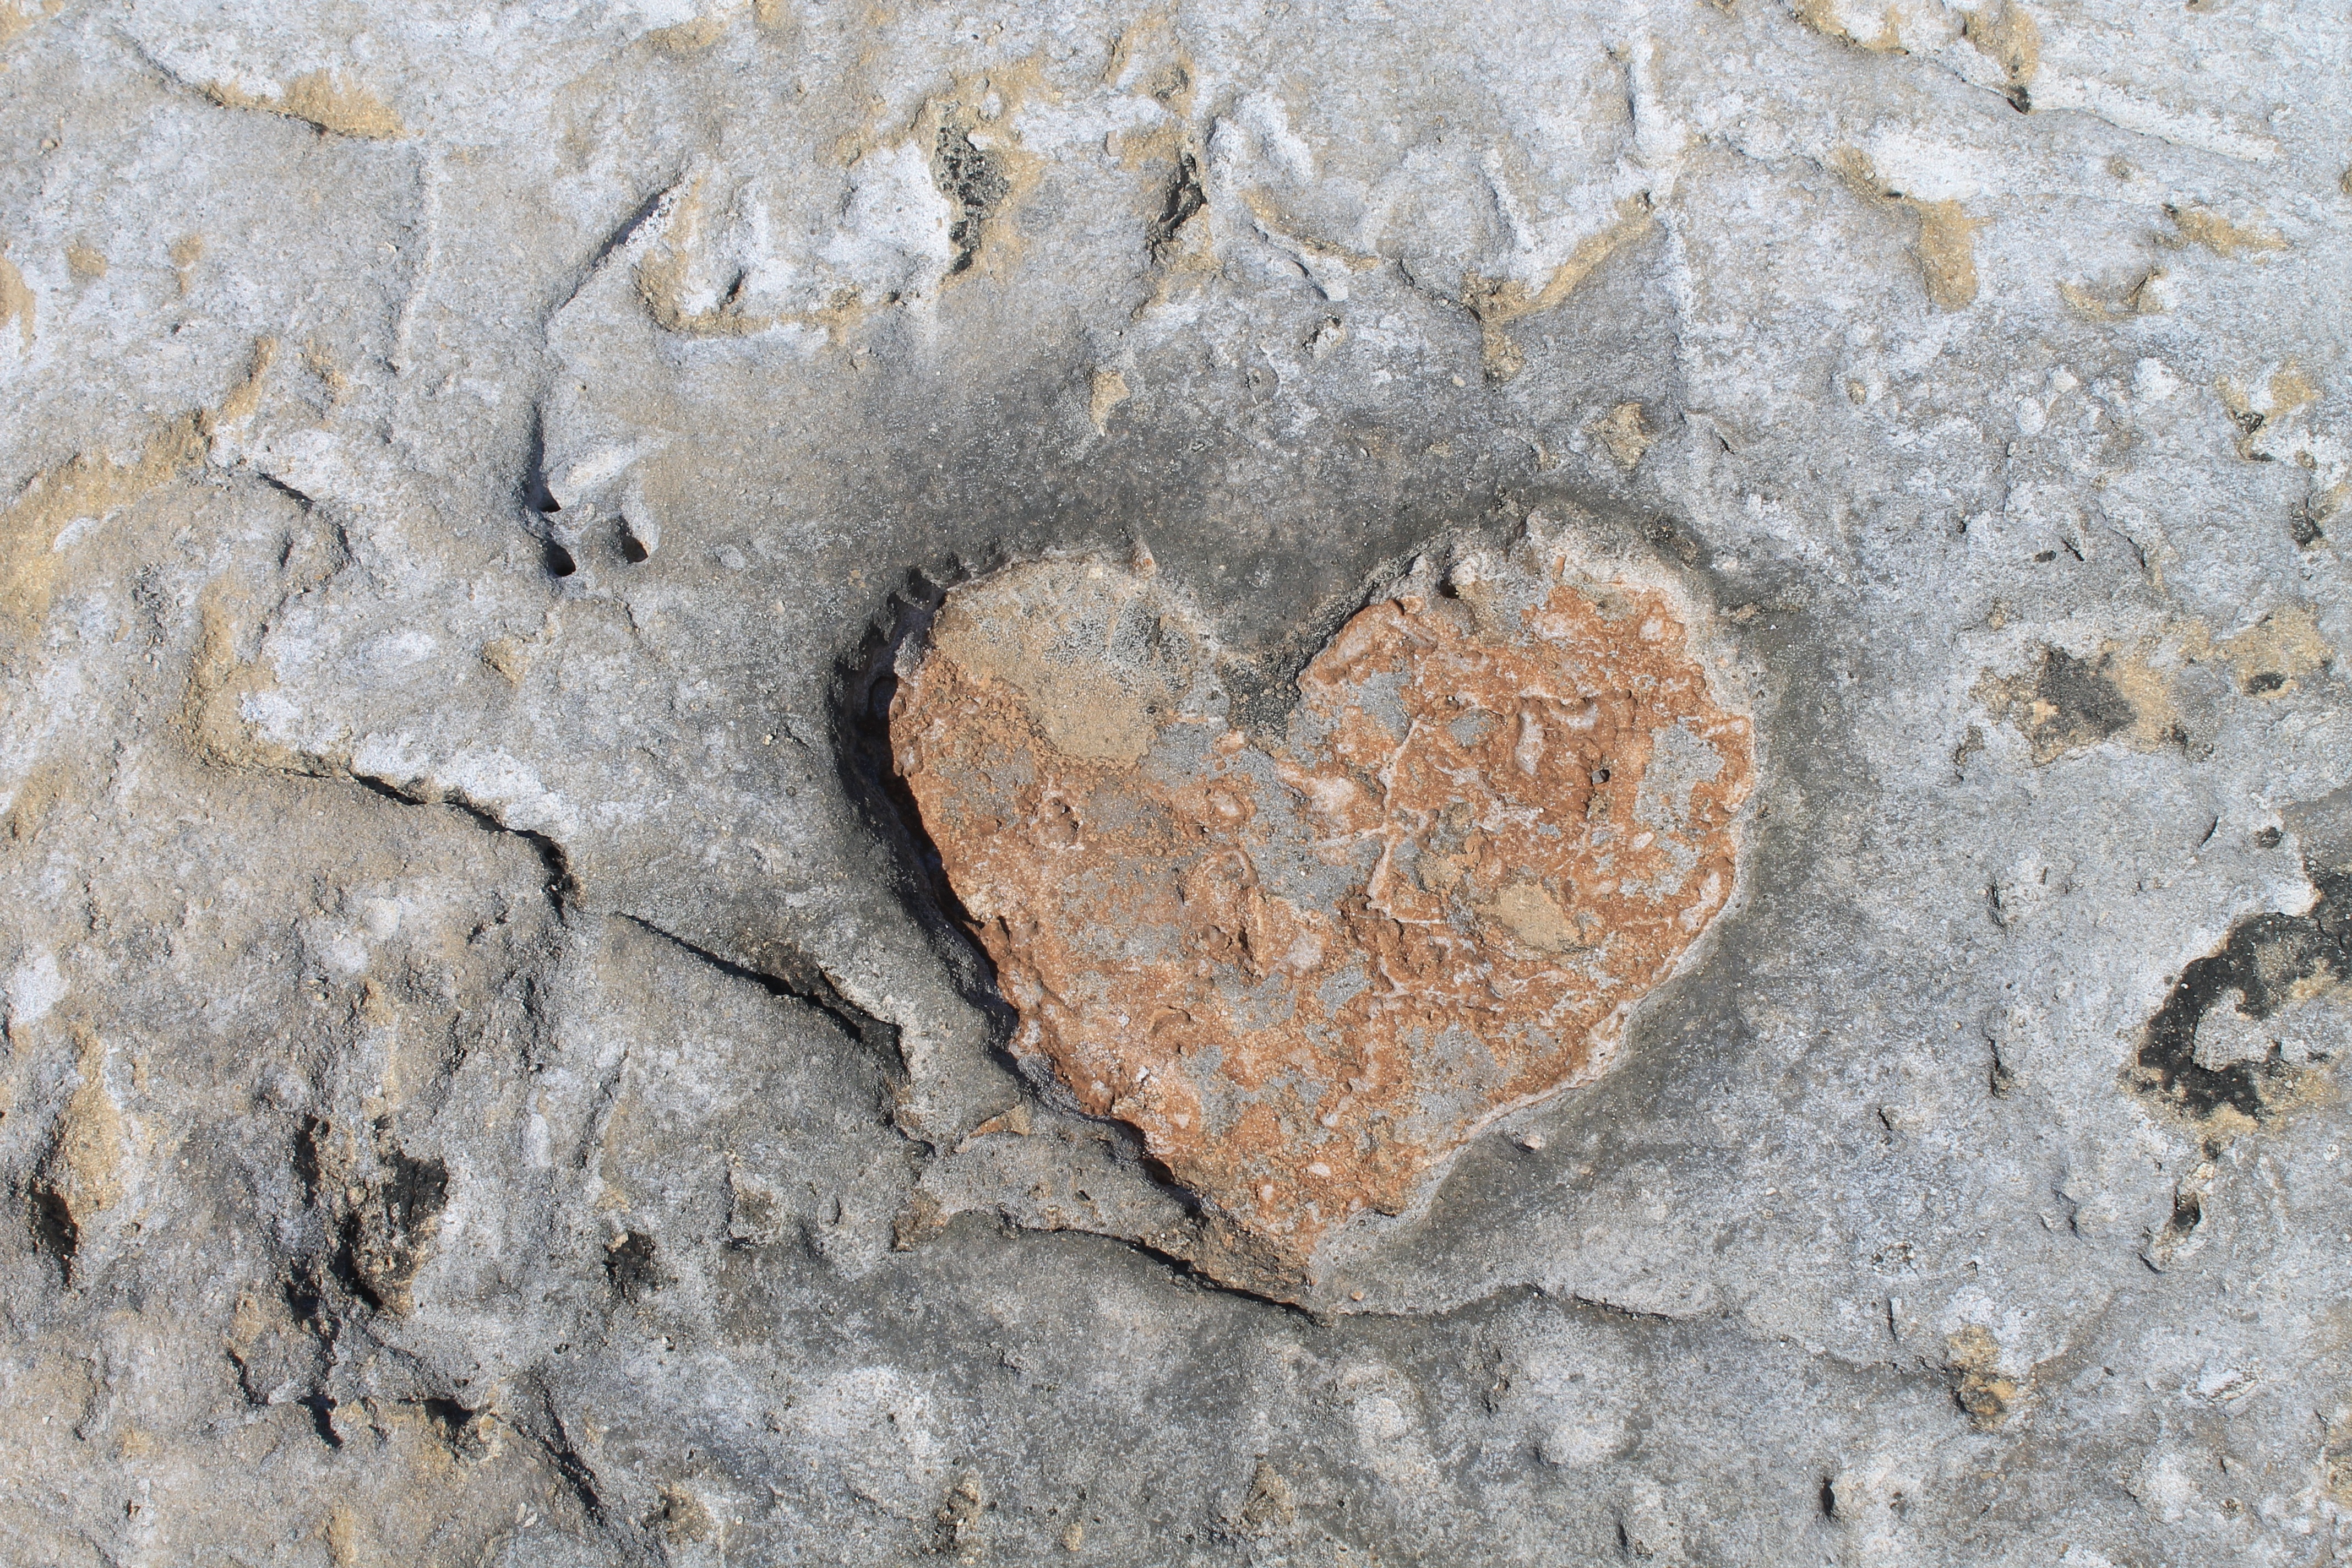
rock, wood, texture, leaf, wall, heart, soil, material, geology, wall paper, ancient history